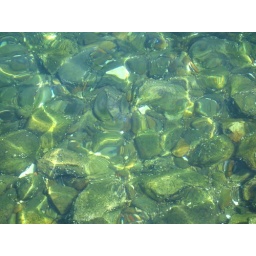
The water was amazingly clear in Lake Como